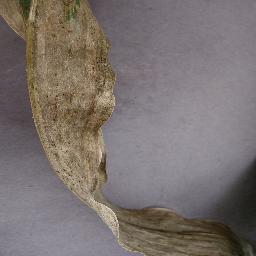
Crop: corn
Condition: (maize)_northern_blight